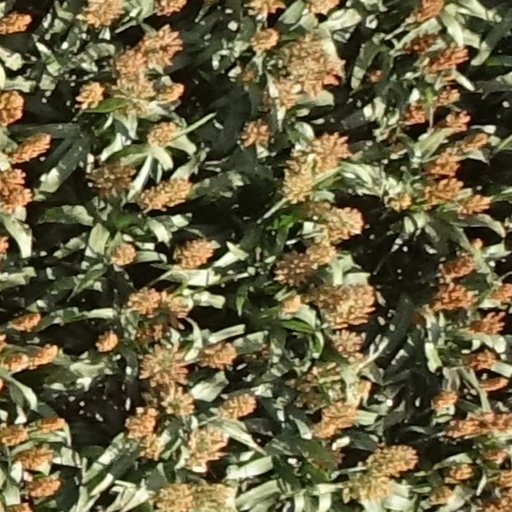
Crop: sorghum